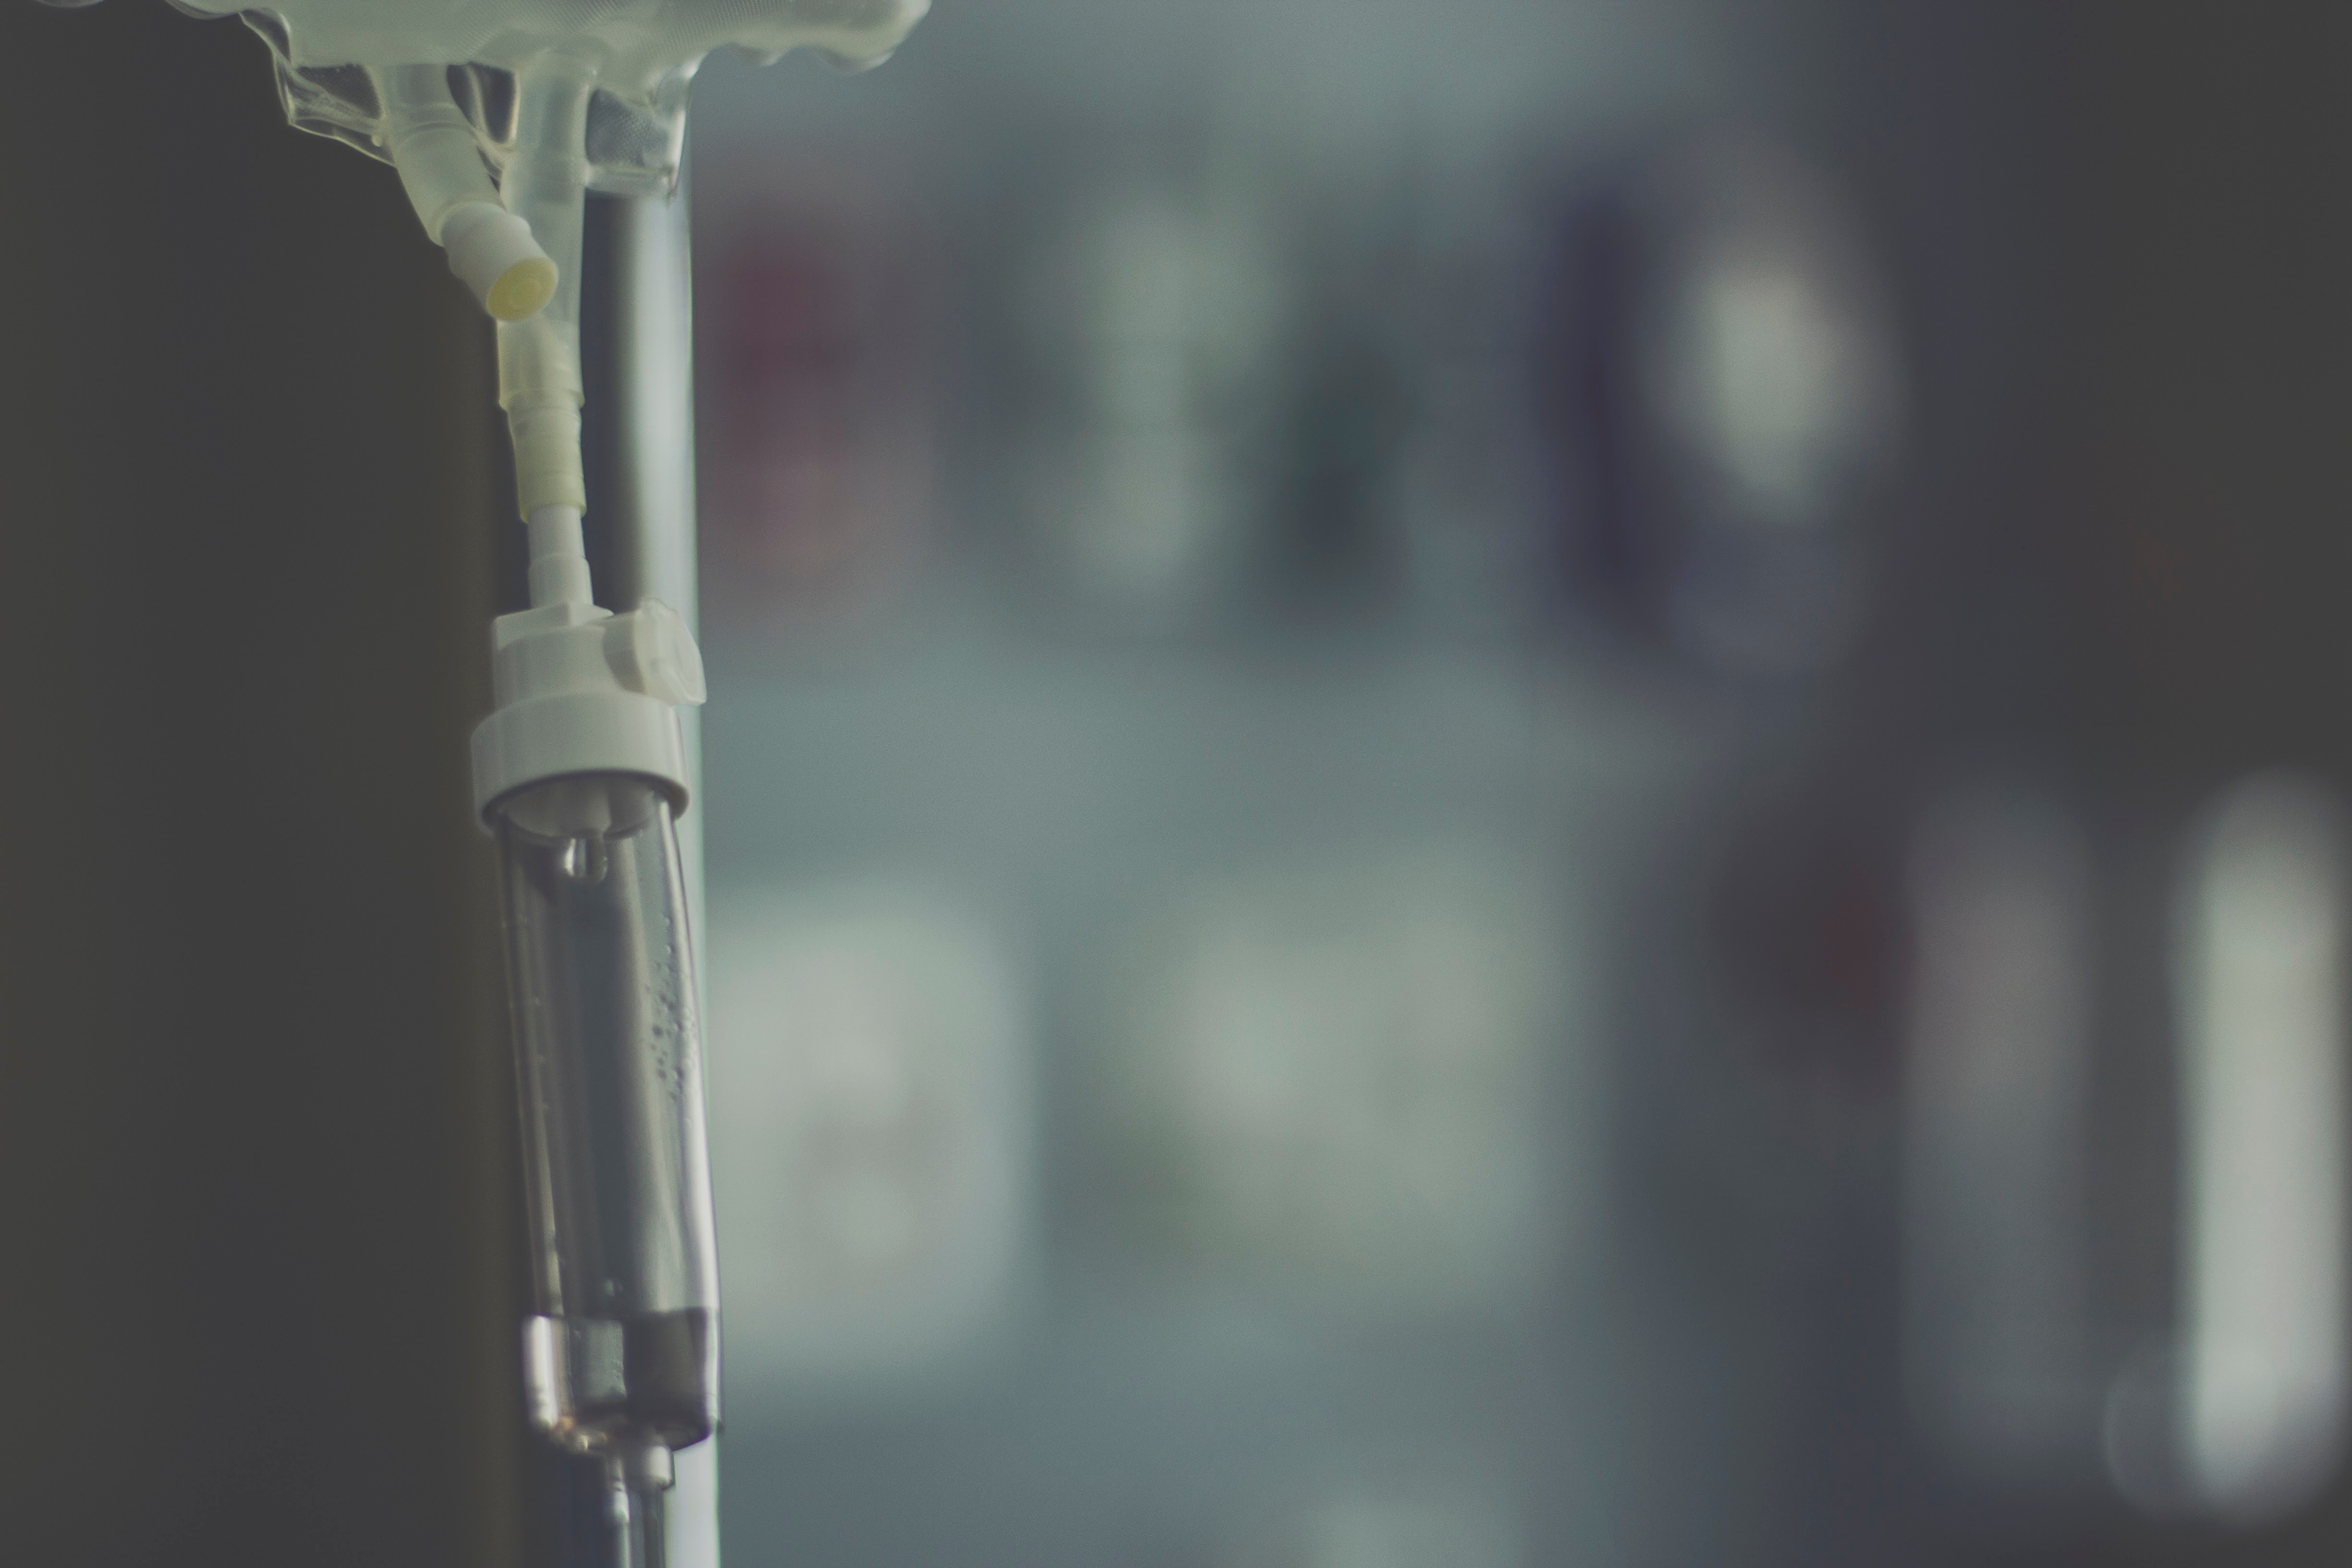
water, light, glass, street light, lighting, product, tap